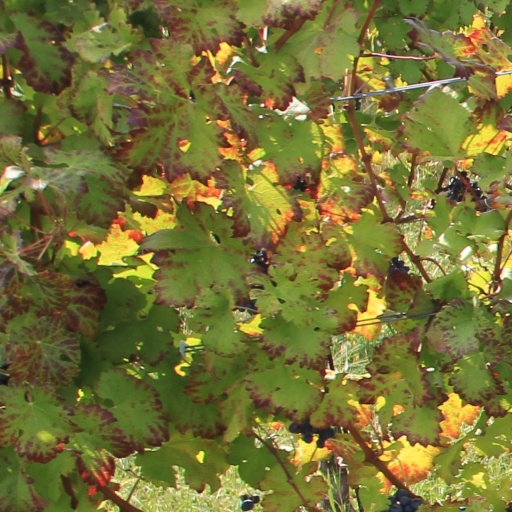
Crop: grape